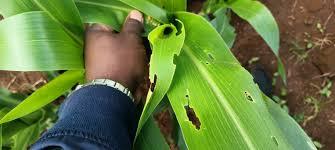
Mkono ya mtu uliovaa sana sehemu ya mkono ya mkono wa shati la bulu ukishikilia majani ya mmea wa mahindi, majani ya mahindi yanaonekana kuwa ya kijani kibichi lakini baadhi yake yana mashimo.